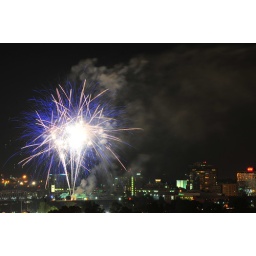
Fire works by the river market in Little Rock.